SS Canastota

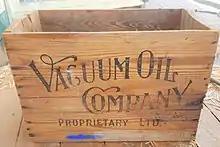
Vacuum Oil case — wooden case that originally held two drums of liquid petroleum product.

She took on American bunker coal at Cristóbal, on the Caribbean side of Panama then passed through the Panama Canal. She next called at Suva, Fiji, where she unloaded some 'case-oil' and transferred numerous birds, animals and reptiles to the A.U.S.N. Co. steamer "Levuka" (bound for Sydney) together with a passenger, the owner of the creatures, Mr Ellis Stanley Joseph, a wildlife importer and exporter. On 18 April 1921, Mr. Joseph's menagerie reached Sydney safely, on "Levuka", and was divided between Taronga Park Zoo and Melbourne Zoo.